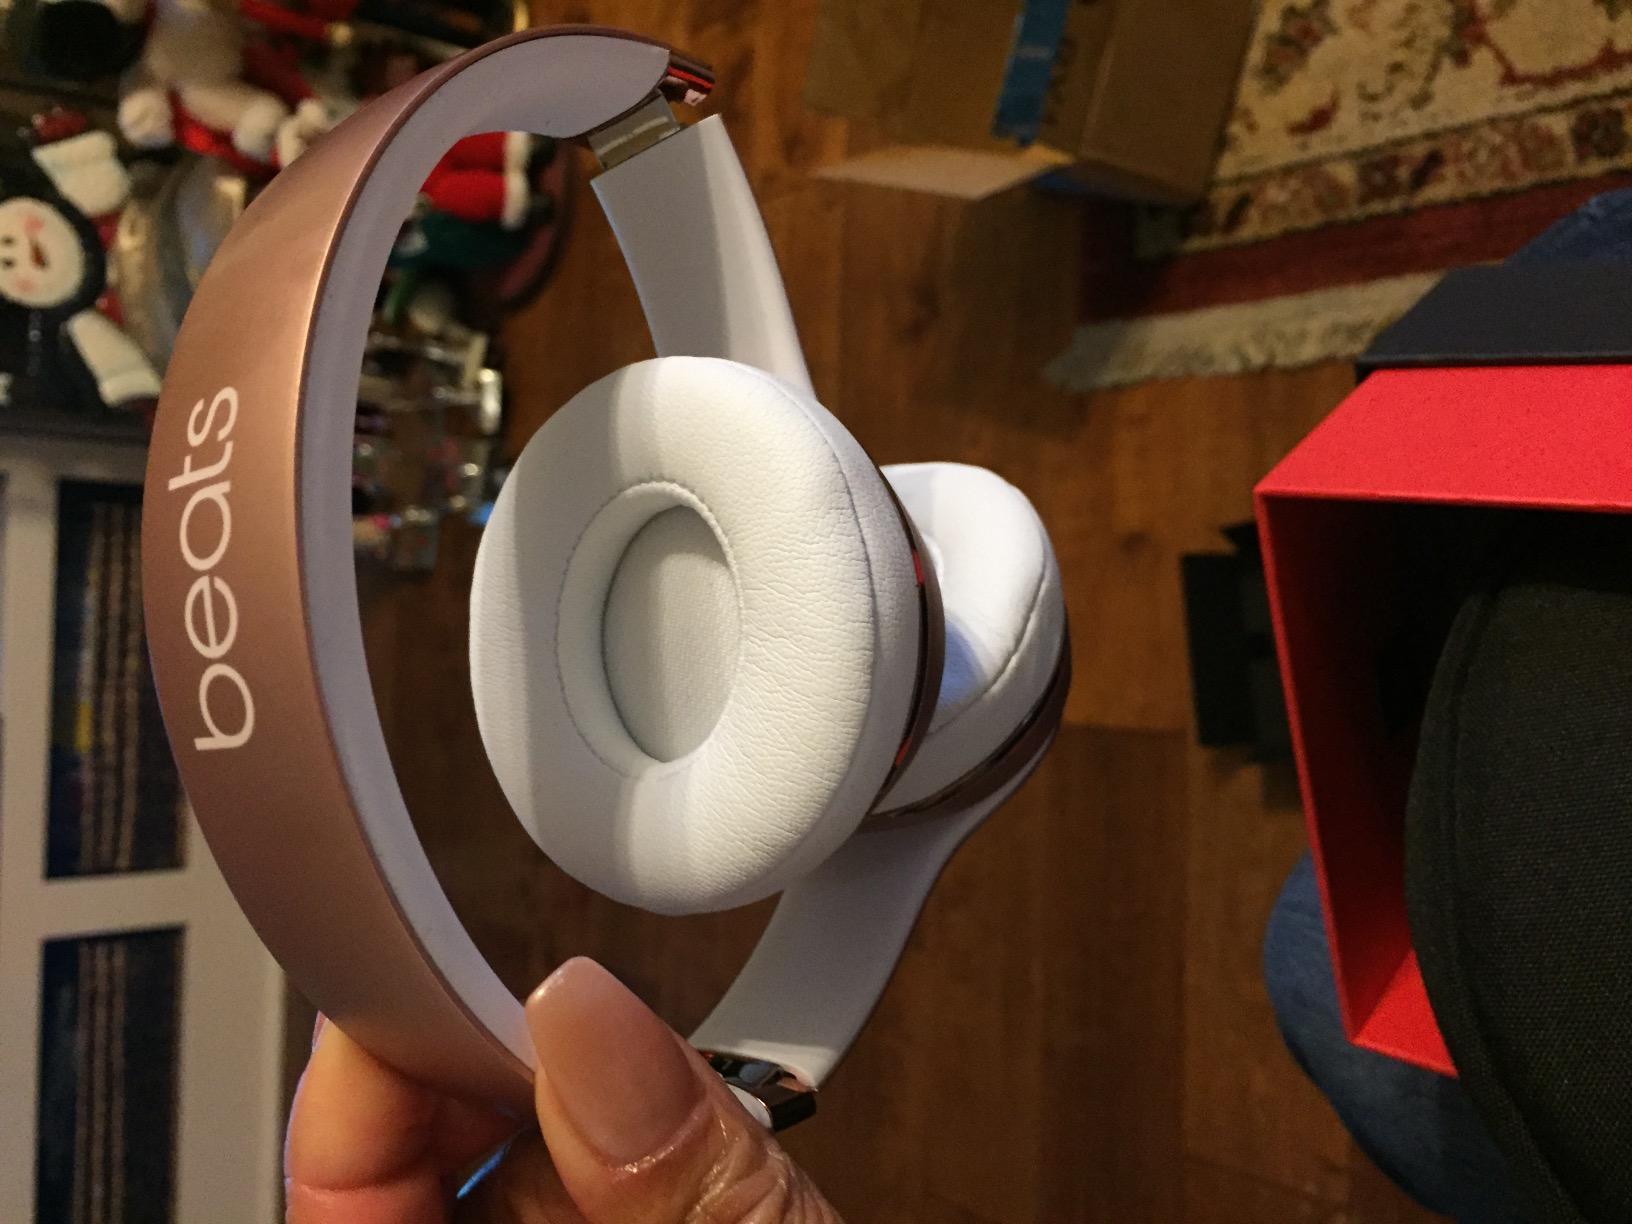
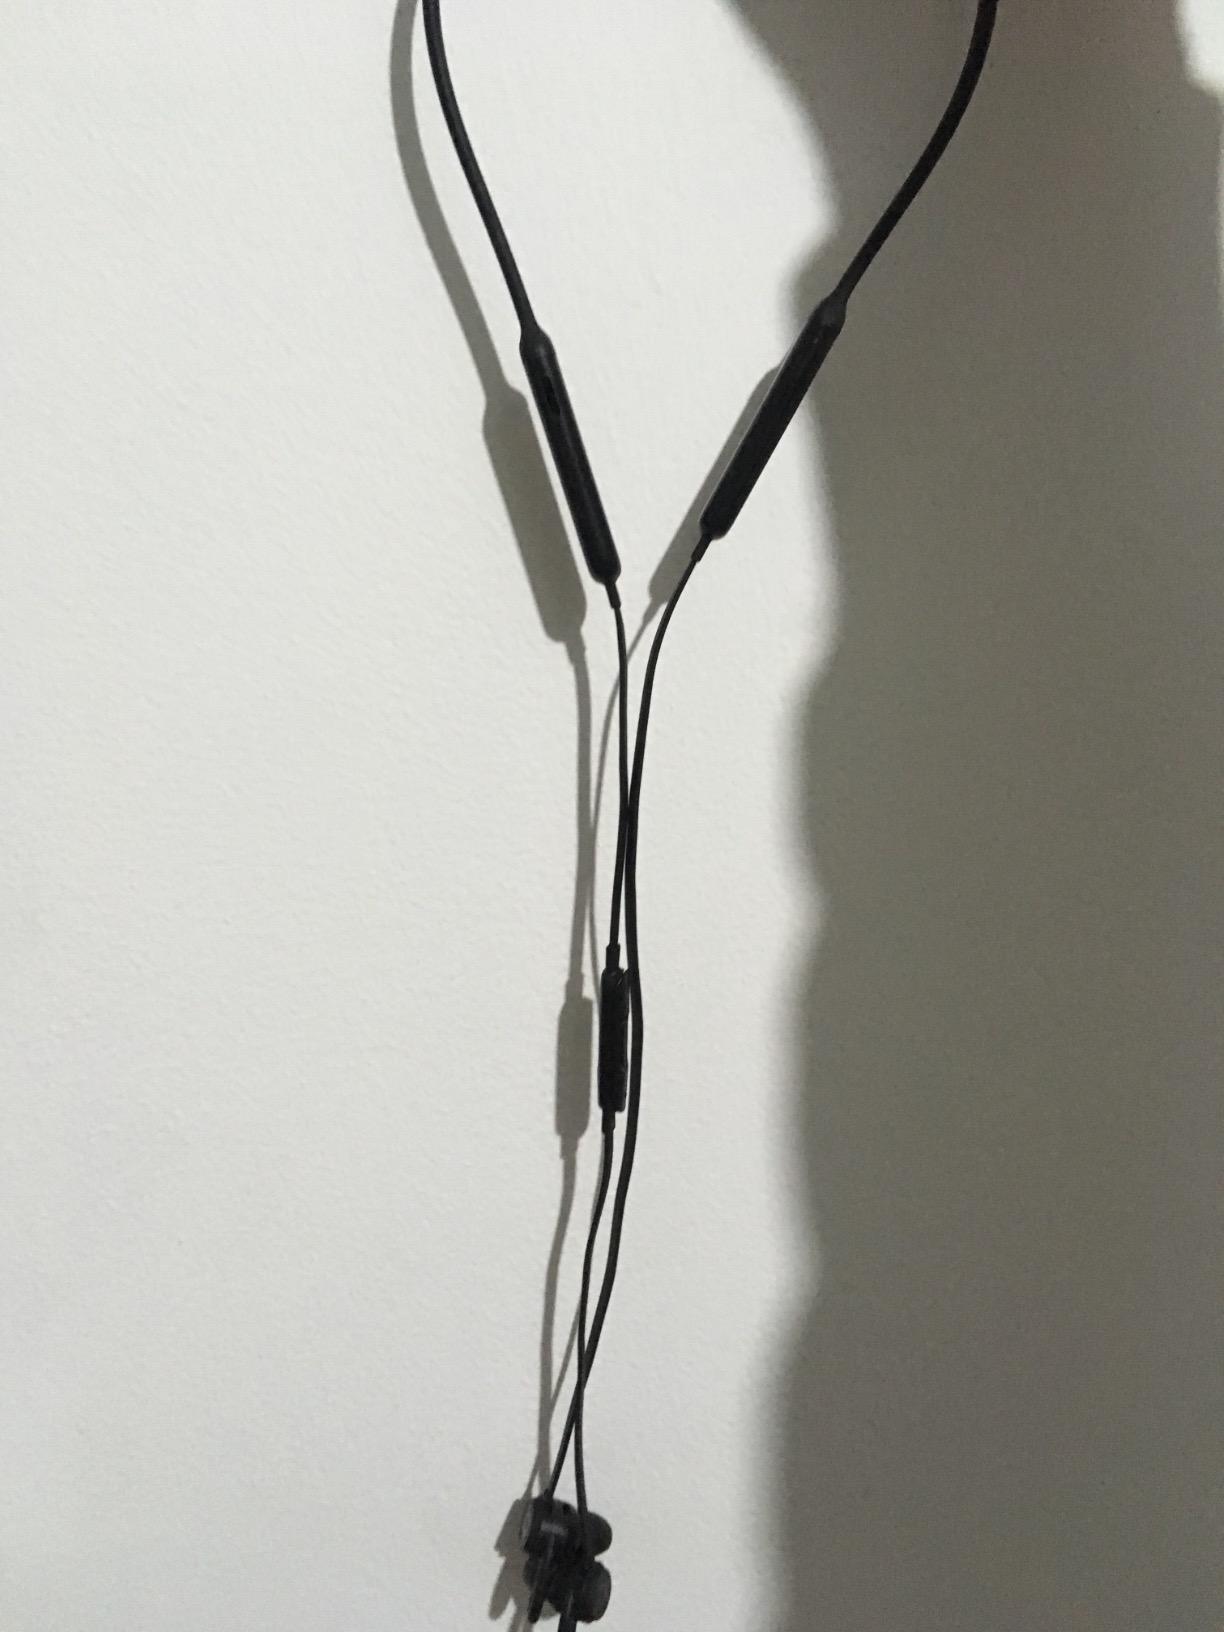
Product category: headphones
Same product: no